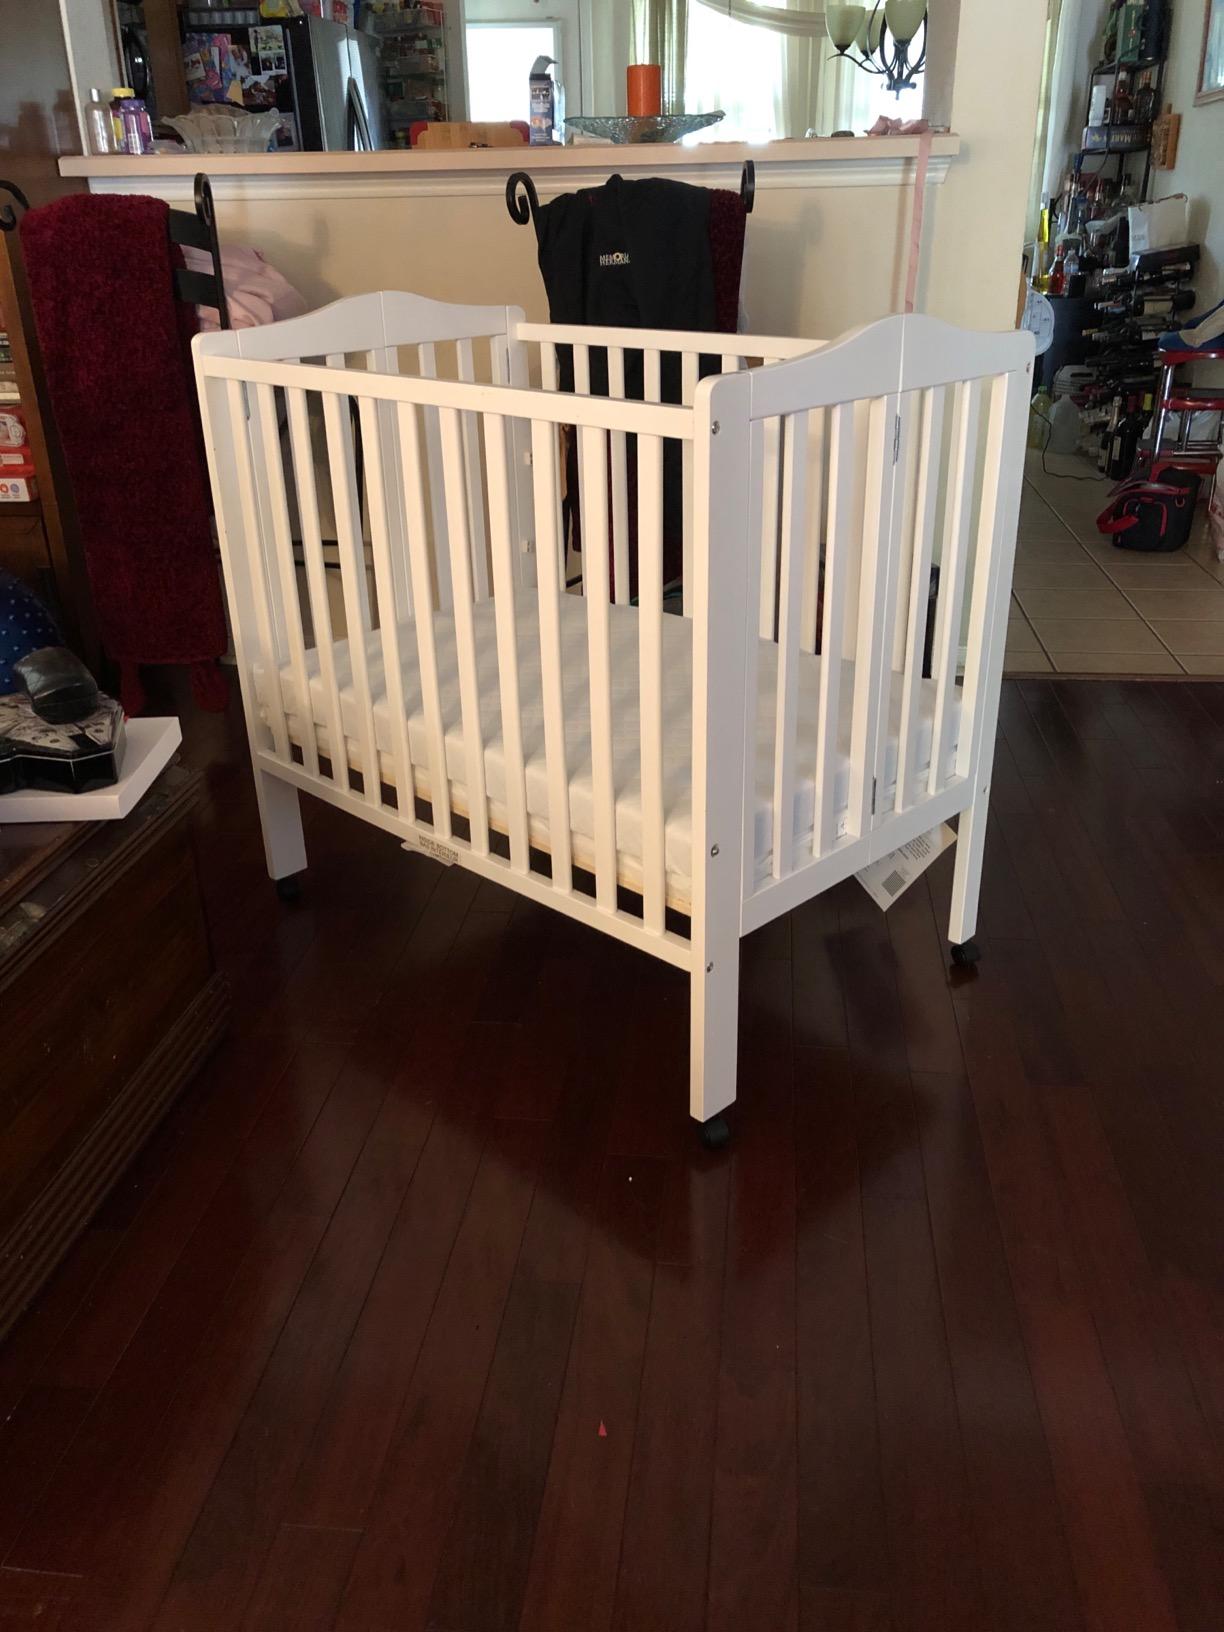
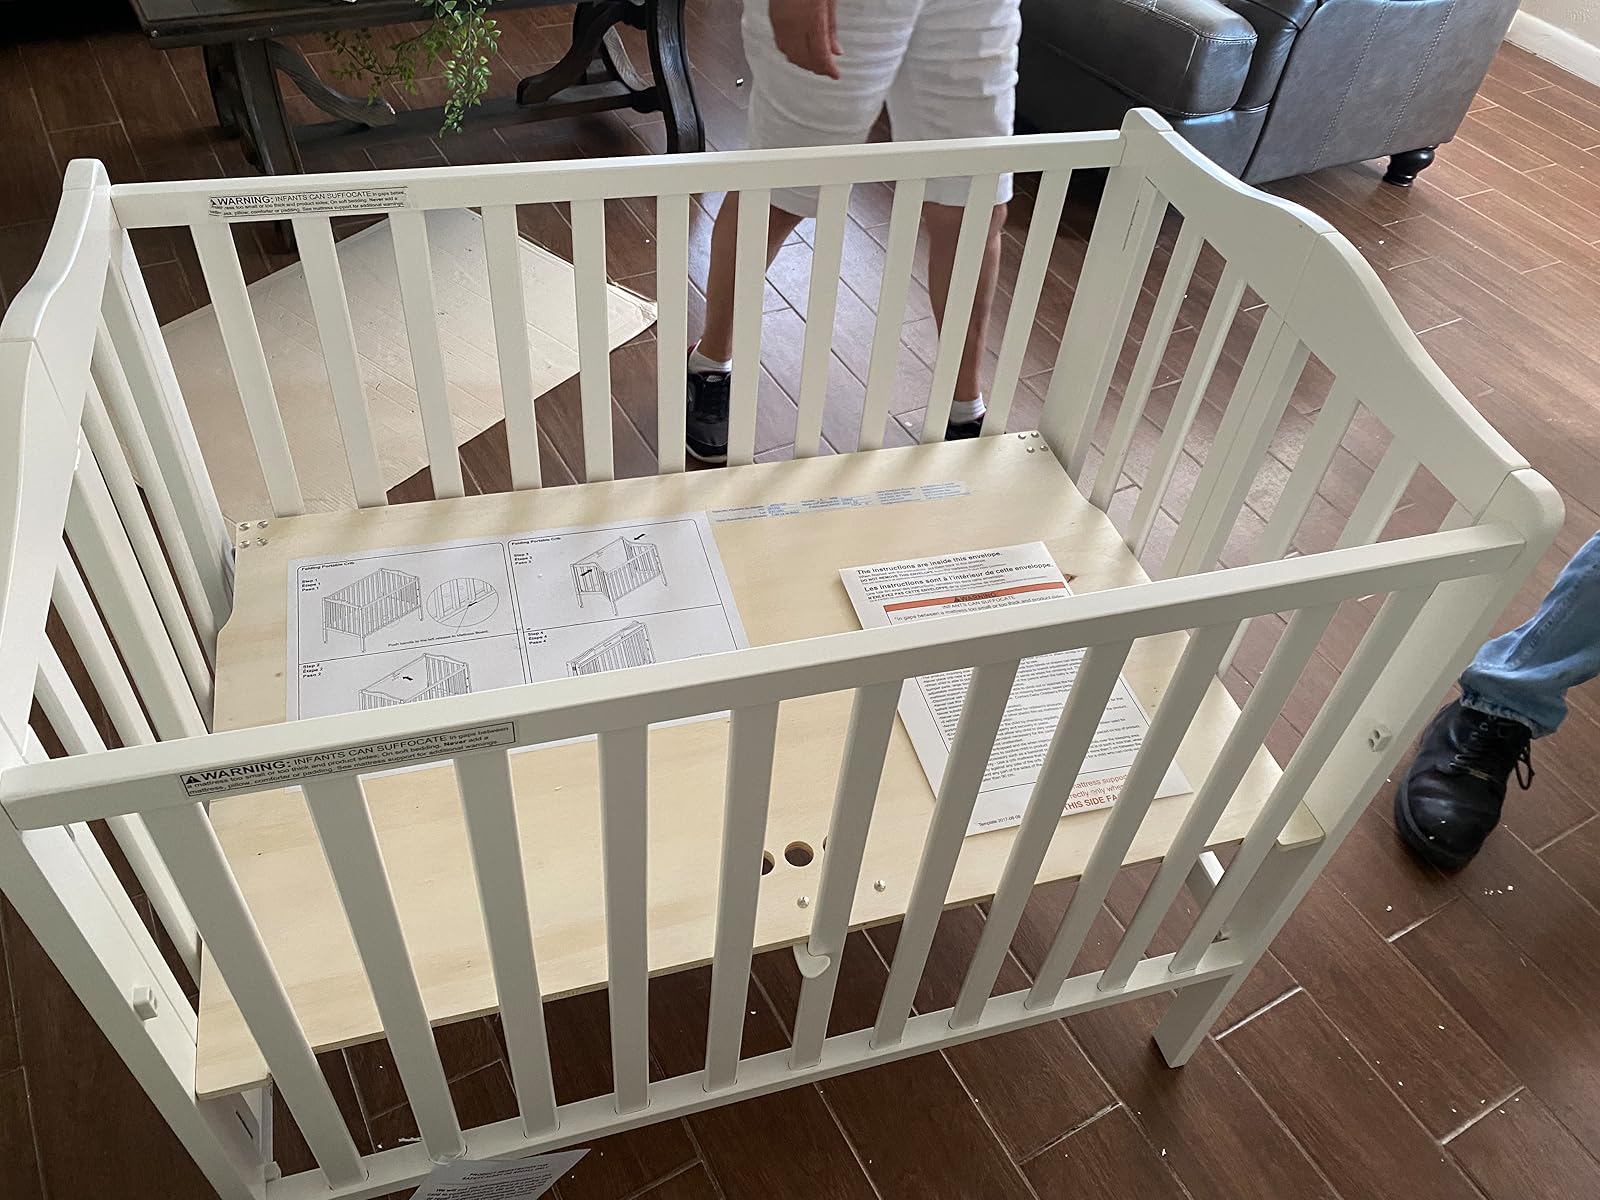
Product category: products_crib
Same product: yes